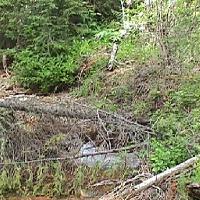
Weather: cloudy or overcast